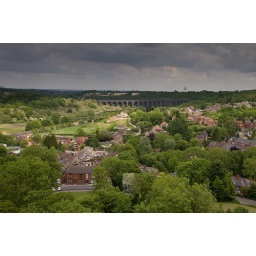
Behind the viaduct is the water tower between Conisbrough and Warmsworth. Doncaster is in the distance